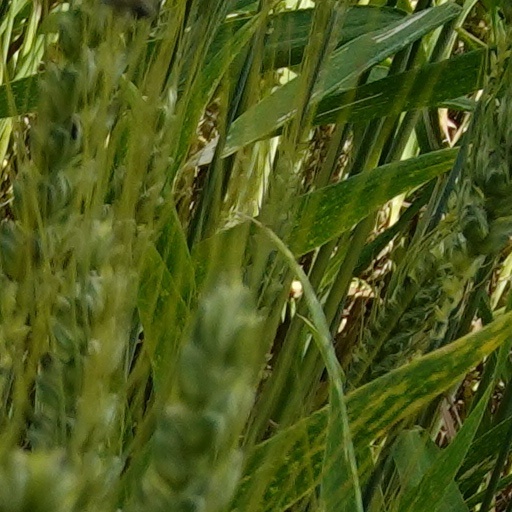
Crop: wheat